Surakarta

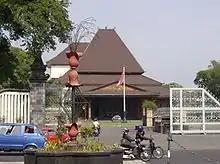
Surakarta City Hall.

After Surakarta became a city, it was divided into five districts ("kecamatan"), each led by a "camat", and subdivided into 51 "kelurahan" (now 54), each led by a "lurah". The districts of Surakarta City are tabulated below with their areas and their populations at the 2010 Census and 2020 Census together with the latest official estimates as at mid 2023. The table also includes the locations of the district administrative centres, the number of administrative villages in each district (all classed as urban "kelurahan"), and the district postal codes: